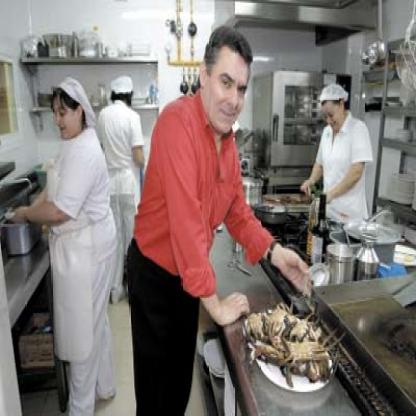
Scene: Indoor